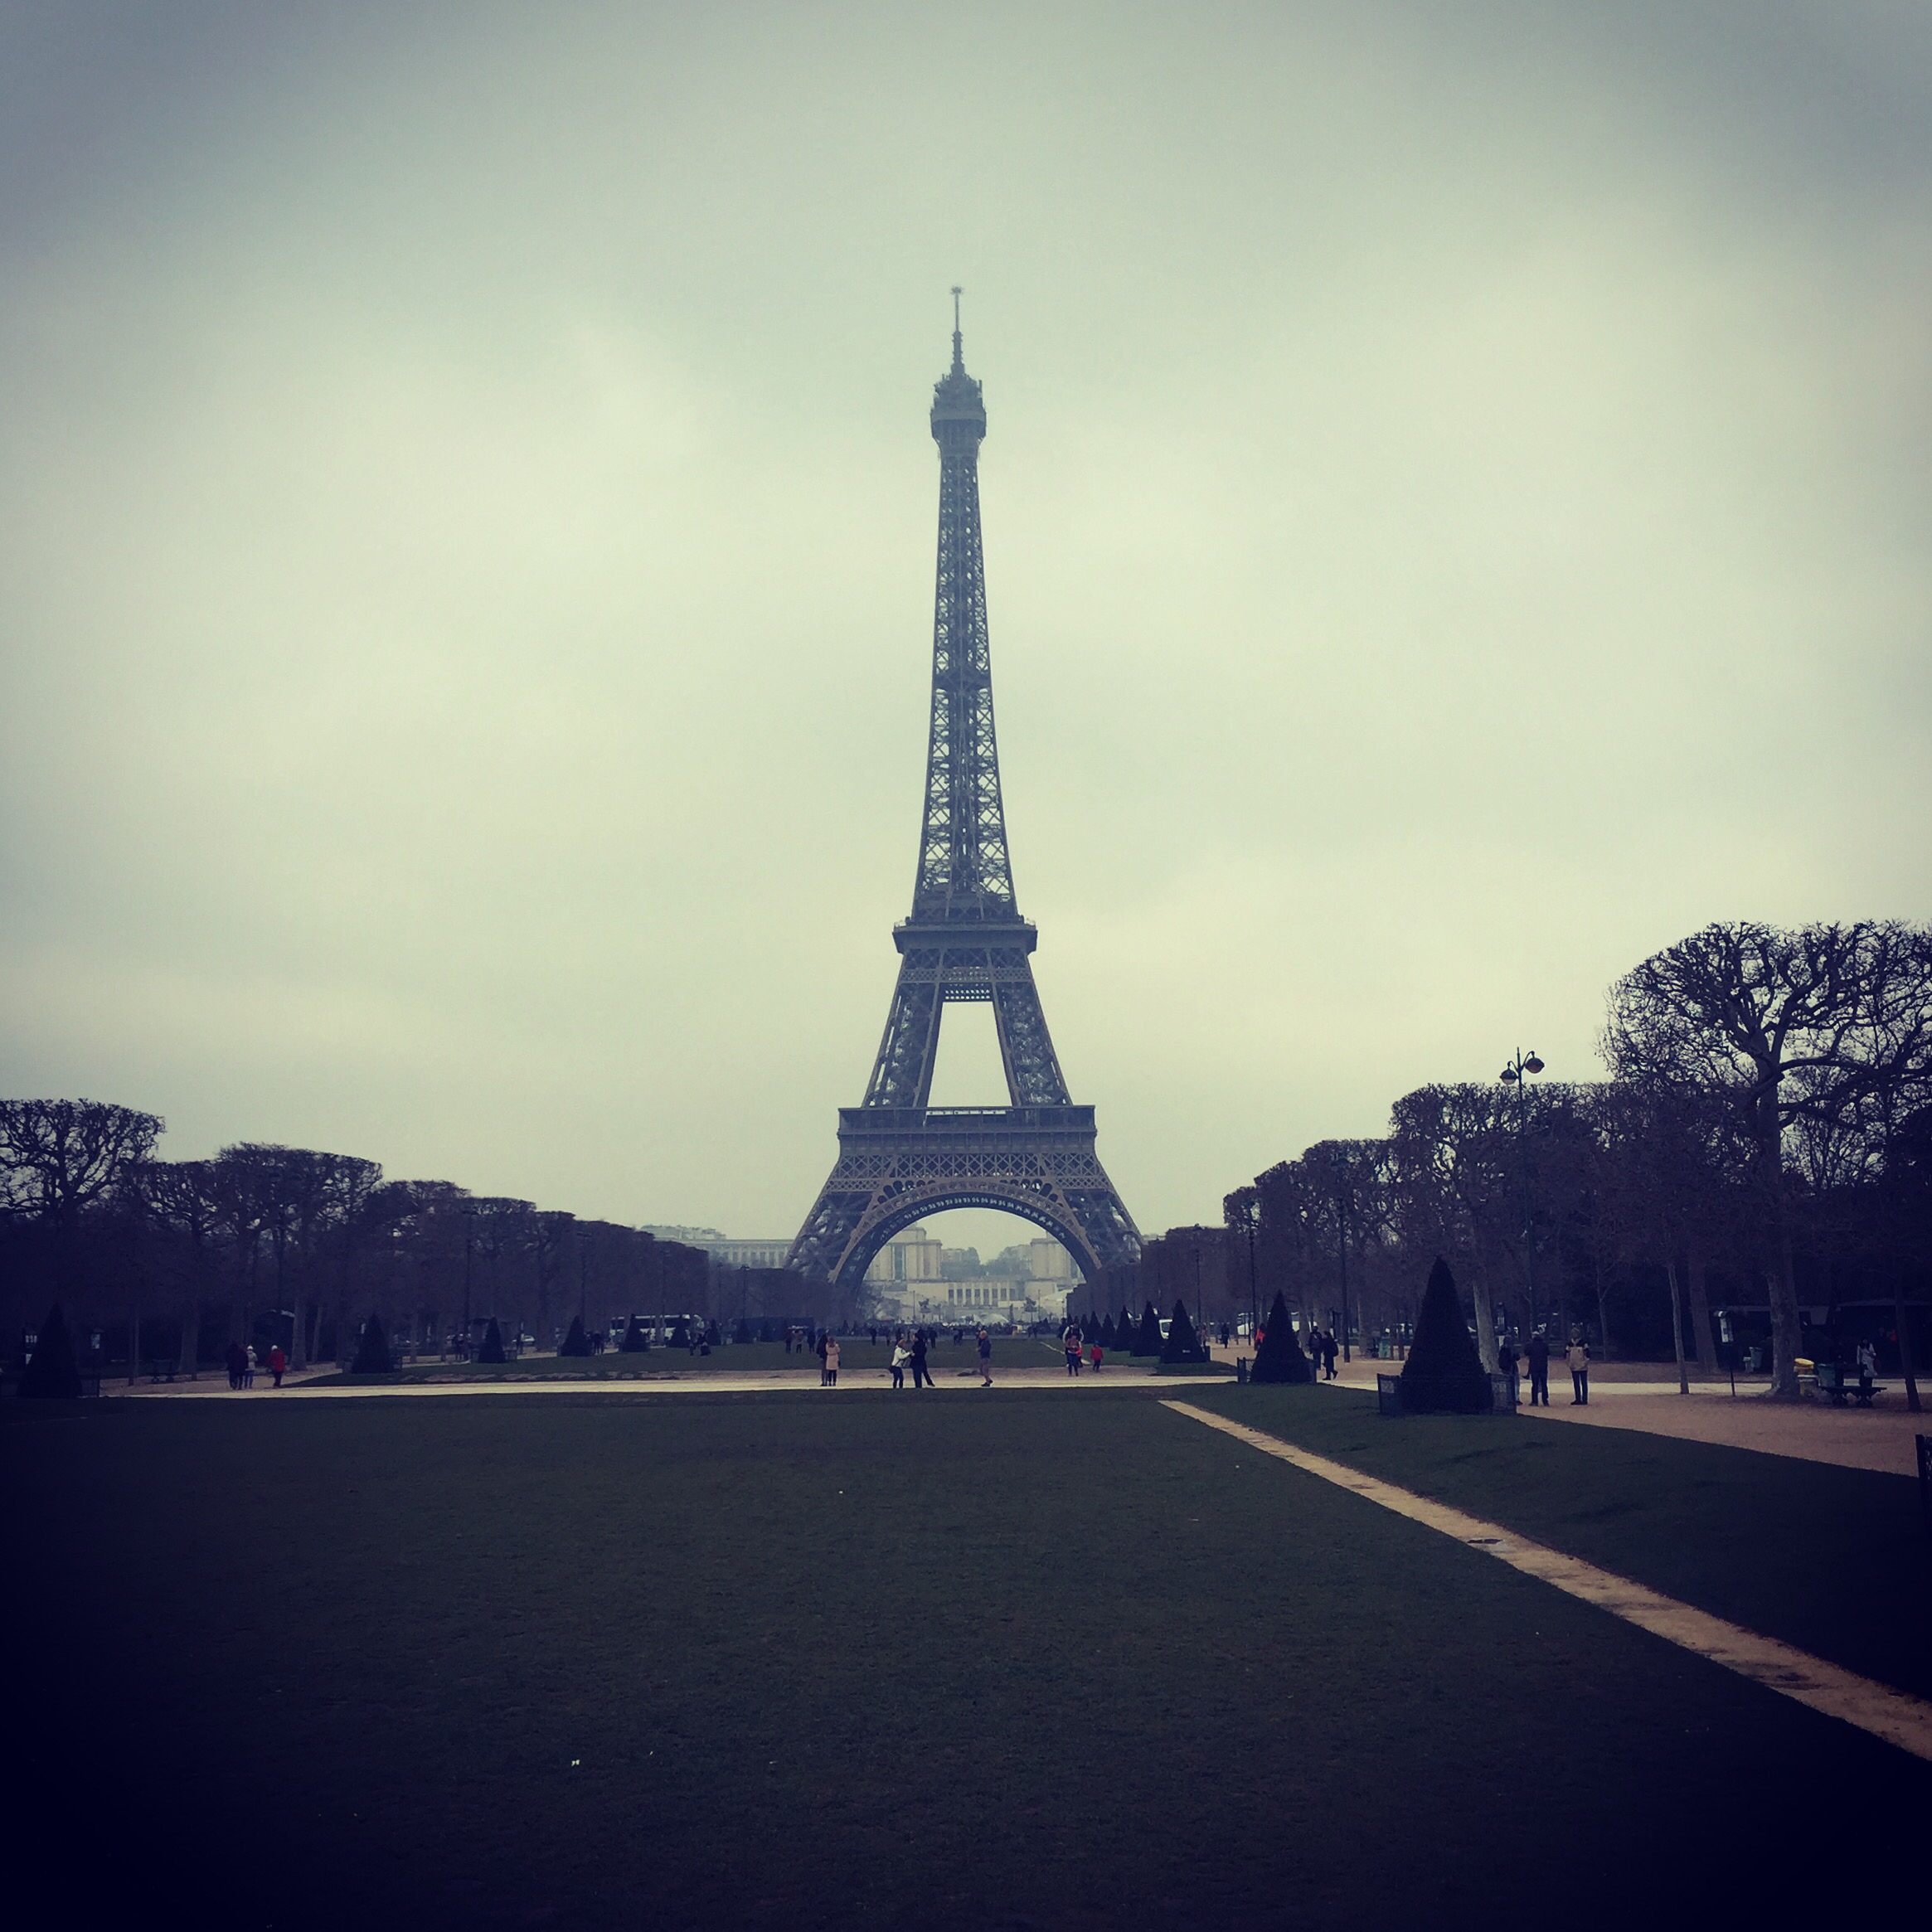
horizon, light, cloud, sky, sunset, skyline, night, morning, dawn, skyscraper, monument, cityscape, dusk, evening, reflection, tower, landmark, spire, shape, project365, 092, atmospheric phenomenon, atmosphere of earth